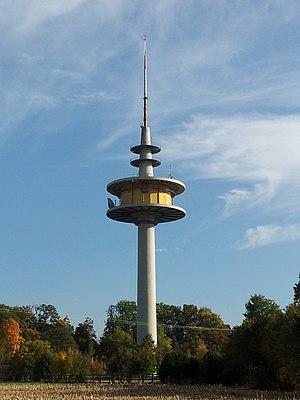
Willstätt est une commune de Bade-Wurtemberg, située dans l'arrondissement de l'Ortenau du district de Fribourg-en-Brisgau.